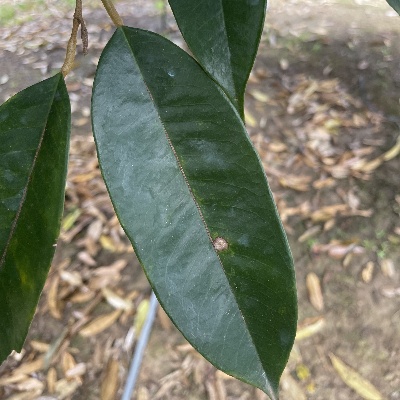
Label: Leaf_Phomopsis